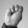
ASL letter: M